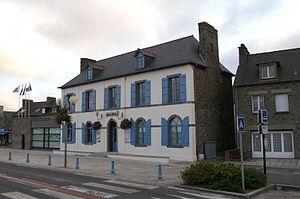
Mairie de Saint-Benoît-des-Ondes.Brezhoneg: Ti-kêr Lanwezoù.
Saint-Benoît-des-Ondes est une commune française située dans le département d'Ille-et-Vilaine en région Bretagne, peuplée de 994 habitants.